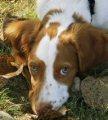
Brittany_spaniel